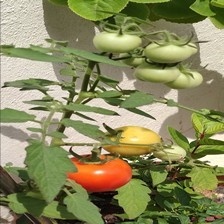
Label: tomato